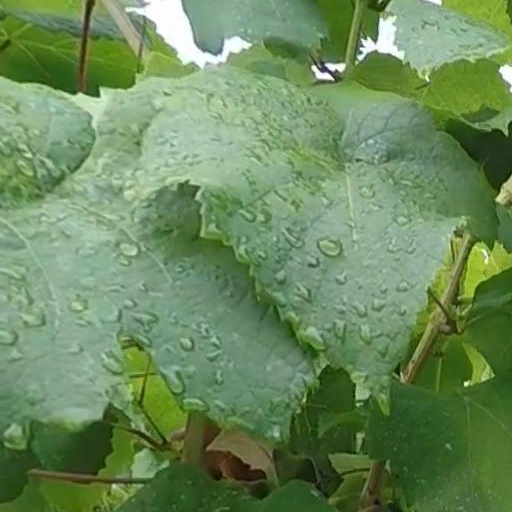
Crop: grape